Bearsden railway station

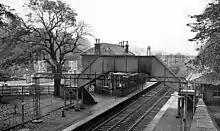
The station looking south towards Westerton in 1961

The naming is unusual in that the current title of the town (which was originally New Kilpatrick) was taken from the station name, rather than the town giving its name to the station.